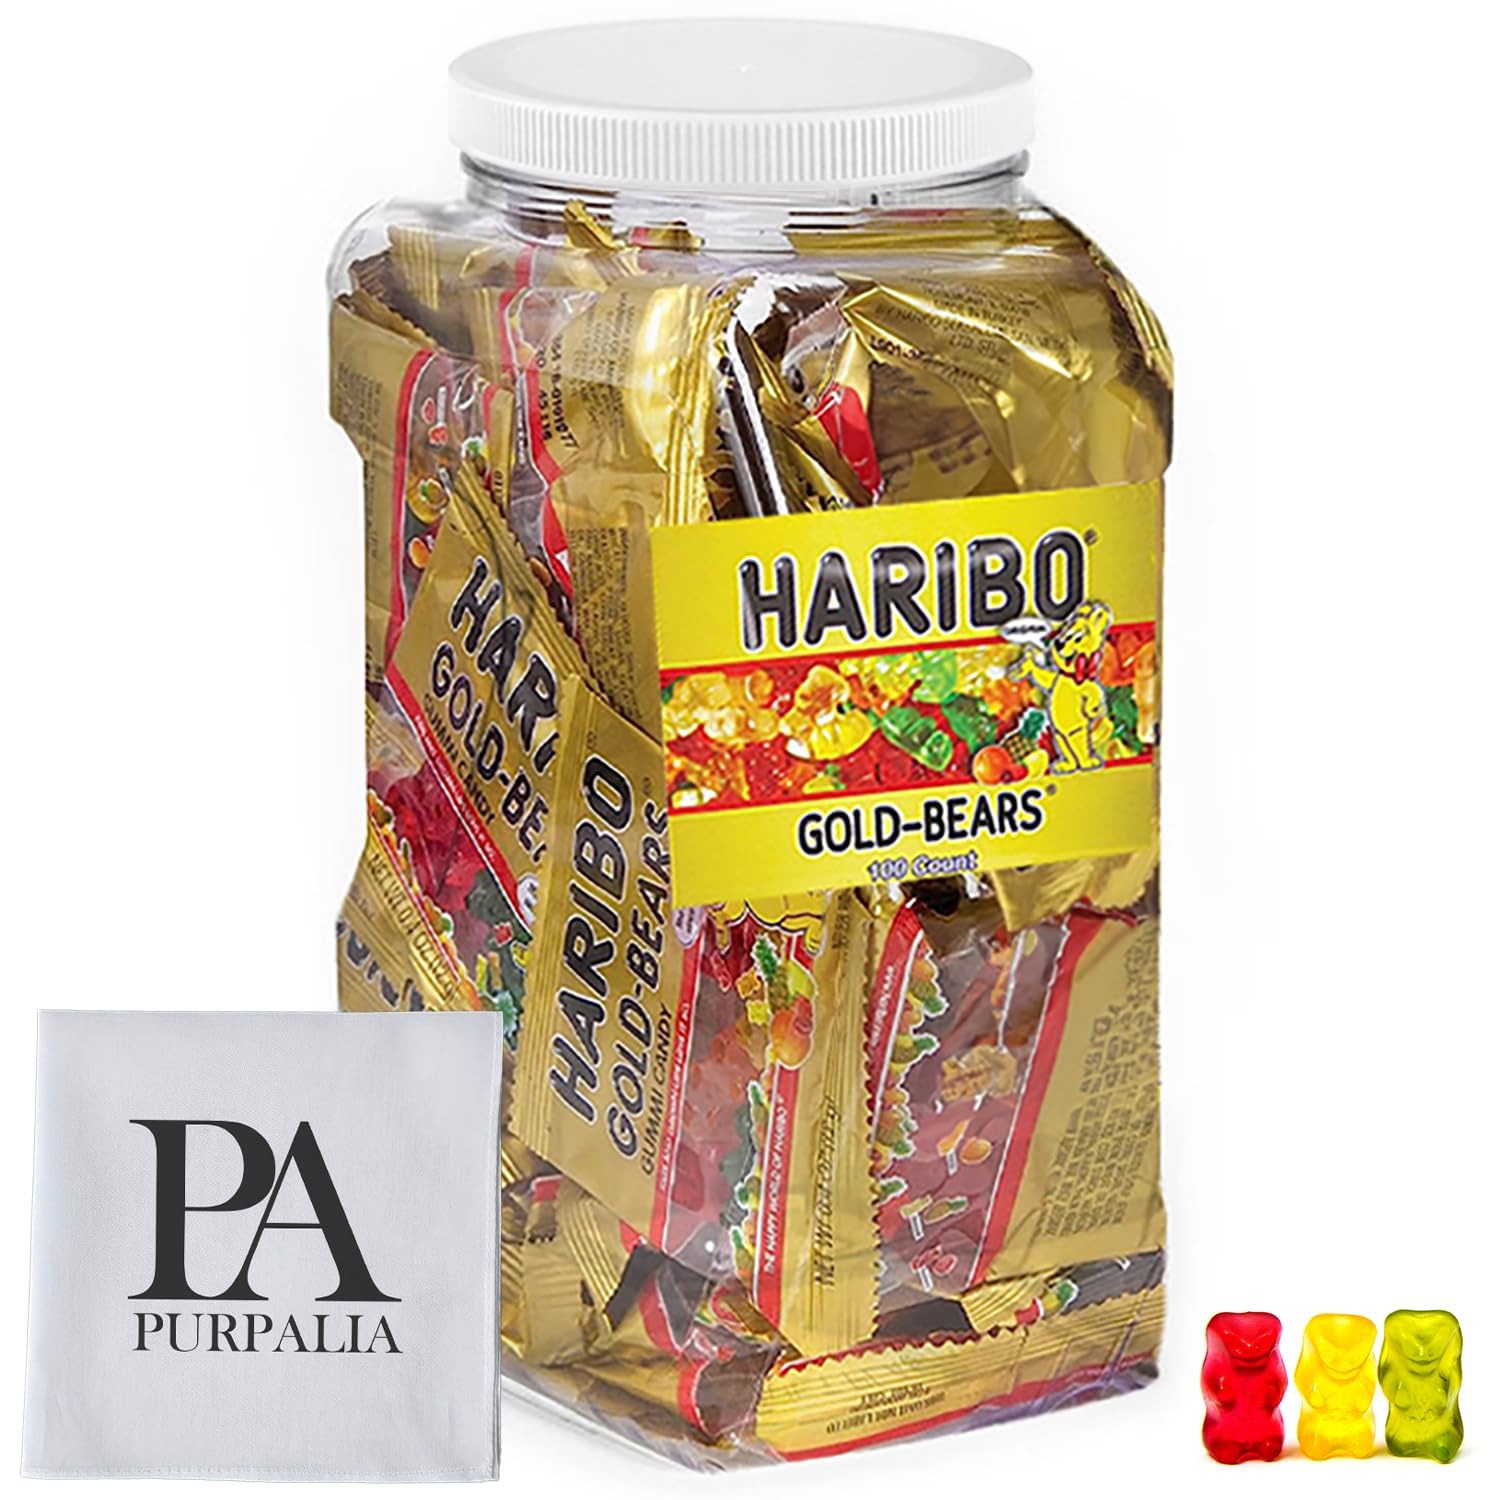
Item Name: Haribo Gummy Bears 100 Mini Packs Snacks Individually Wrapped Bulk - Haribo Gold Gummies Fun Size with Reusable Plastic Jar with Lid for Pantry Storage - Assorted Candy Flavors (PA PACKING)
Bullet Point 1: IRRESISTIBLE GUMMY: Gummy bears offer a burst of tasty flavor. Savor the classic Gold Gummy Bears in a convenient bulk package featuring 100 individually wrapped mini packs perfect for sharing, easy snacking, or portion control during the holiday season- you can leave them in a bag, candy dish or desk drawer for snacking any time and a fun addition to school lunches.
Bullet Point 2: REUSABLE PLASTIC CANDY JAR WITH LID: This bulk package not only provides a variety of delicious gummy bear flavors but also includes a reusable plastic tub with lids for easy pantry storage, keeping your snacks fresh and organized.
Bullet Point 3: FUN-SIZE TREAT: These fun-sized gummy bear packs are incredibly convenient for holiday snacking, stocking stuffer, lunchbox surprises, or just spreading cheer. Gummy Bears are the ultimate choice for spreading joy during the holiday festivities.
Bullet Point 4: FRESH CLASSIC FLAVORS: These little bear fruit Snacks offer most popular classic flavors - Raspberry, strawberry, pineapple, lemon, and orange. These delightful treats are perfect for satisfying your sweet tooth while creating a joyful, sweet atmosphere during the holidays
Bullet Point 5: HIGH-QUALITY INGREDIENTS: The HariboGoldbears Gummi Candy is made with carefully selected ingredients, ensuring a delightful texture and flavors
Product Description: This PA Bulk Candy Tub is filled 100 individually wrapped packages of gummy Bears. Each individually wrapped bag contains 5 or 6 gummy bears – the perfect amount to satisfy a sugar craving without going overboard. Assorted flavors include: clear (pineapple), yellow (lemon), red (raspberry), orange (orange), and green (strawberry). Each bag has a random assortment of flavors and may not contain one of each.BULK SUPPLY OF CANDY – FAMILY SIZE THAT IS GREAT FOR PARTIES Designed for anyone with a sweet tooth, this whole supply of candy is perfect for any occasion. Each piece of candy comes individually wrapped. Set this candy dish on your office desk to share in the sugar indulgence with your coworkers. Use this bulk candy as pinata filler for birthday parties or stocking stuffers for the family. Great for holidays, college dorm rooms, wedding receptions, party favors, movie nights, and anyone with a sweet tooth.PACKAGED IN REUSABLE PLASTIC CANDY JARThis large amount of candy comes packed in a clear plastic tub that is ideal for candy tables and candy buffets. The lidded design makes it easy to store. Once you finish off your candy supply, this reusable candy dispenser can be refilled with bags of candy. Not just for candies, this container can be used afterwards to collect change. Transparent plastic tub measure
Value: 100.0
Unit: Count

Price: 18.99